C64 Direct-to-TV

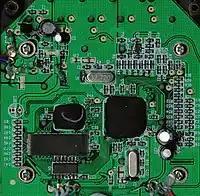
Commodore DTV PCB.

The official games for the unit are mostly a mix of Epyx and Hewson C64 games. Games unique to the NTSC or PAL versions are noted below.